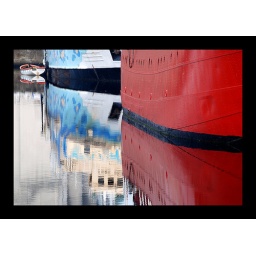
refections of the fitzcarraldo and the red mersey pilot boat in the waters close to the albert dock in liverpool